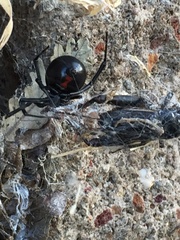
Species: Lactrodectus_hesperus